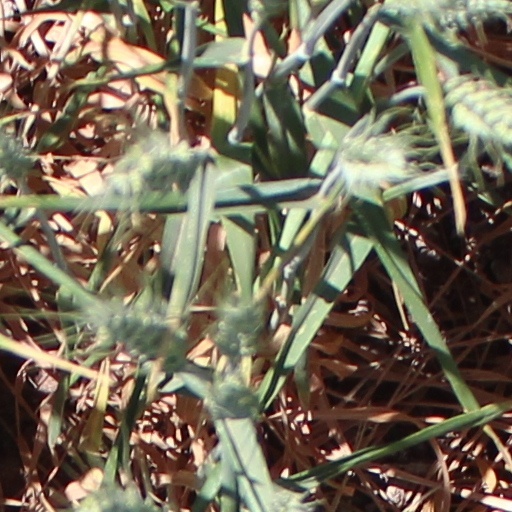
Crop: wheat